Andrew Chen Kah Eng

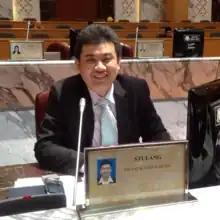
Andrew Chen Kah Eng, in 2013

Andrew Chen Kah Eng is a Malaysian politician from the Democratic Action Party (DAP), a component party of the Pakatan Harapan (PH) and formerly Pakatan Rakyat (PR) coalitions who has served as Leader of the Balancing Force of Johor since March 2023 and Member of the Johor State Legislative Assembly (MLA) for Stulang since May 2013. He served as State Leader of the Opposition of Johor from December 2022 to March 2023 and Chairman of Special Task Force on the Issue of Traffic Congestion in the Sultan Iskandar Building and Immigration and Quarantine Complex from July 2018 to January 2019. He has also served as State Secretary of DAP of Johor since May 2021.